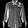
Label: Shirt